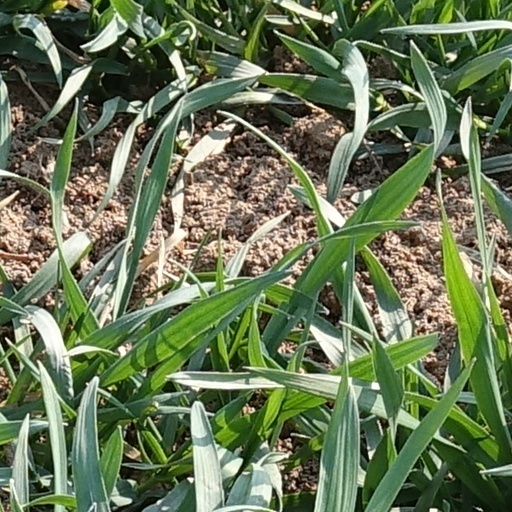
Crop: wheat